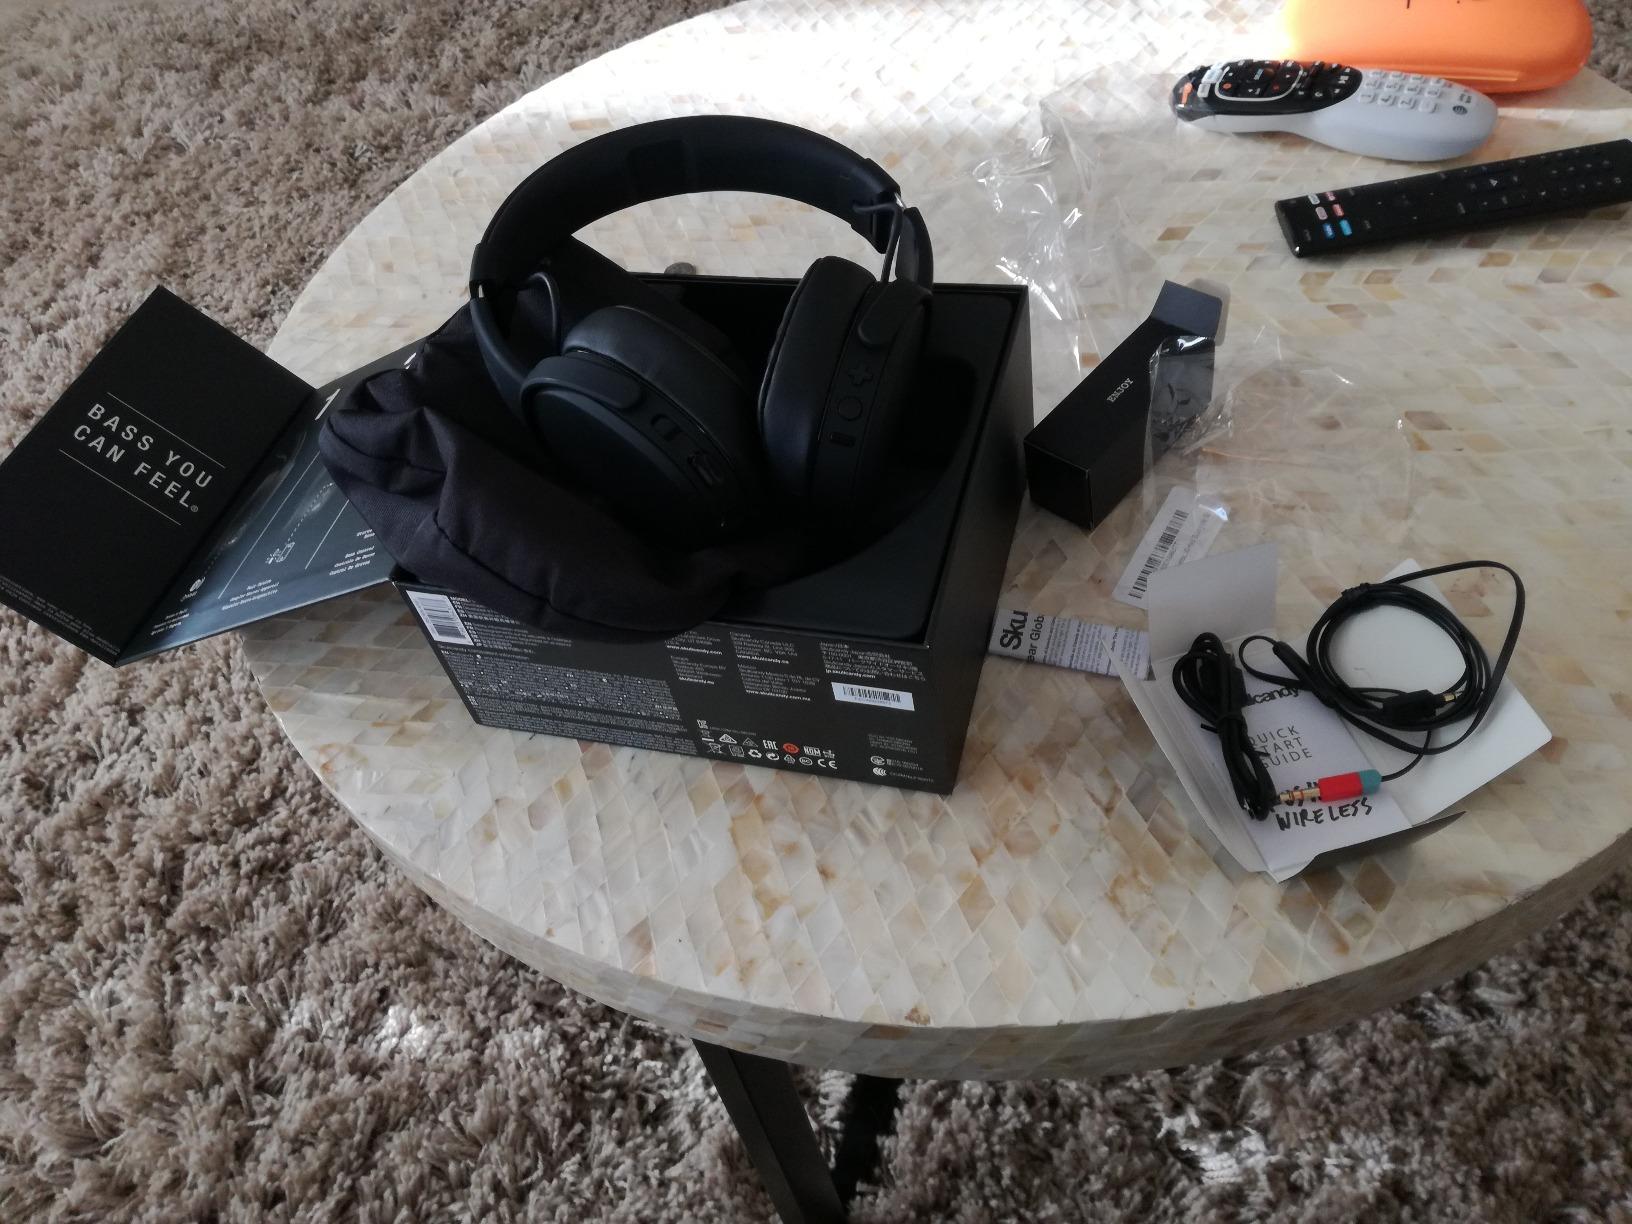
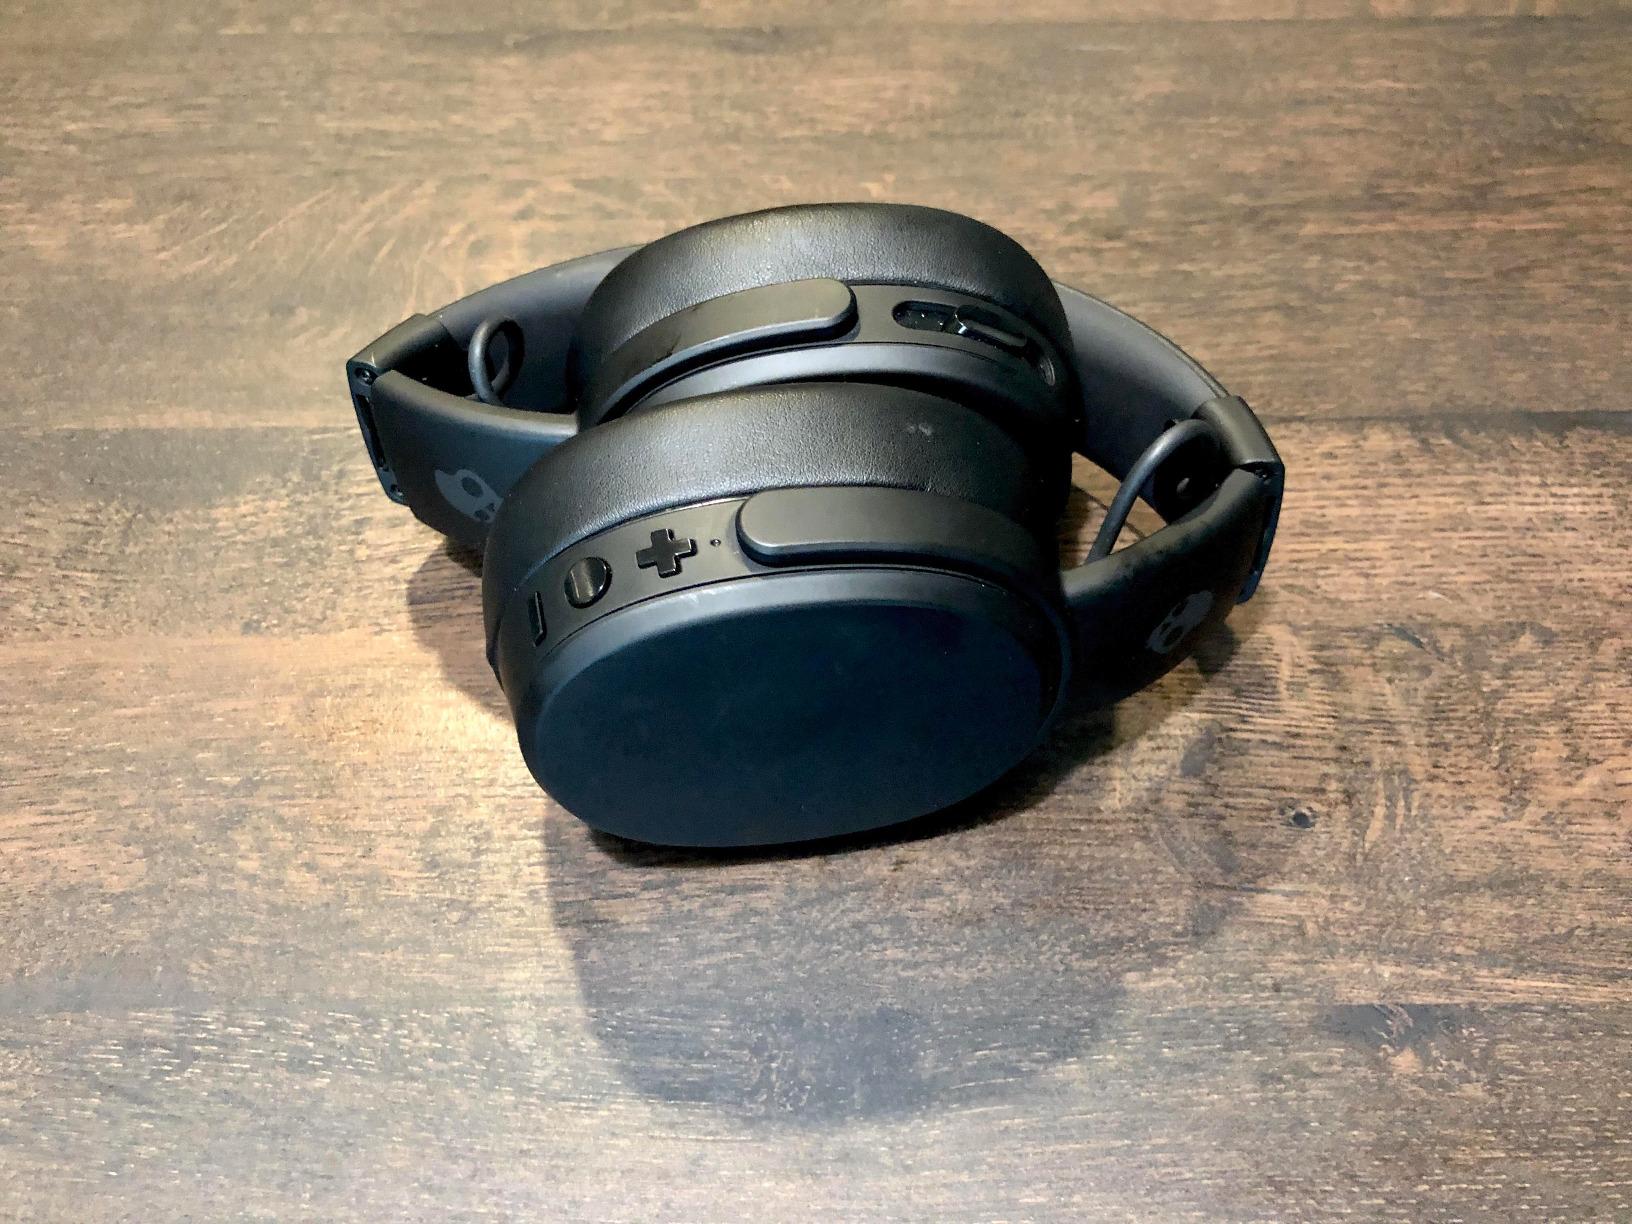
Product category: headphones
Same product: yes